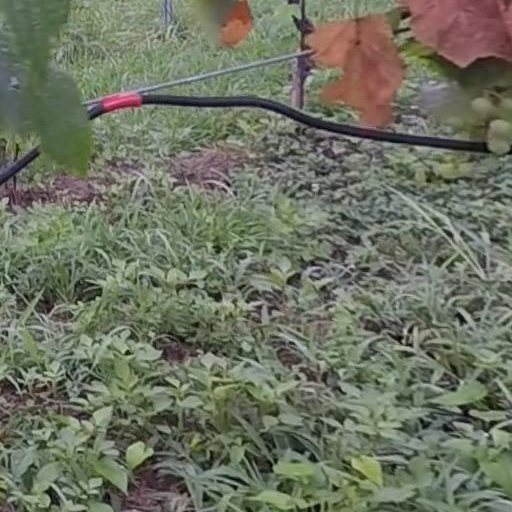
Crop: grape